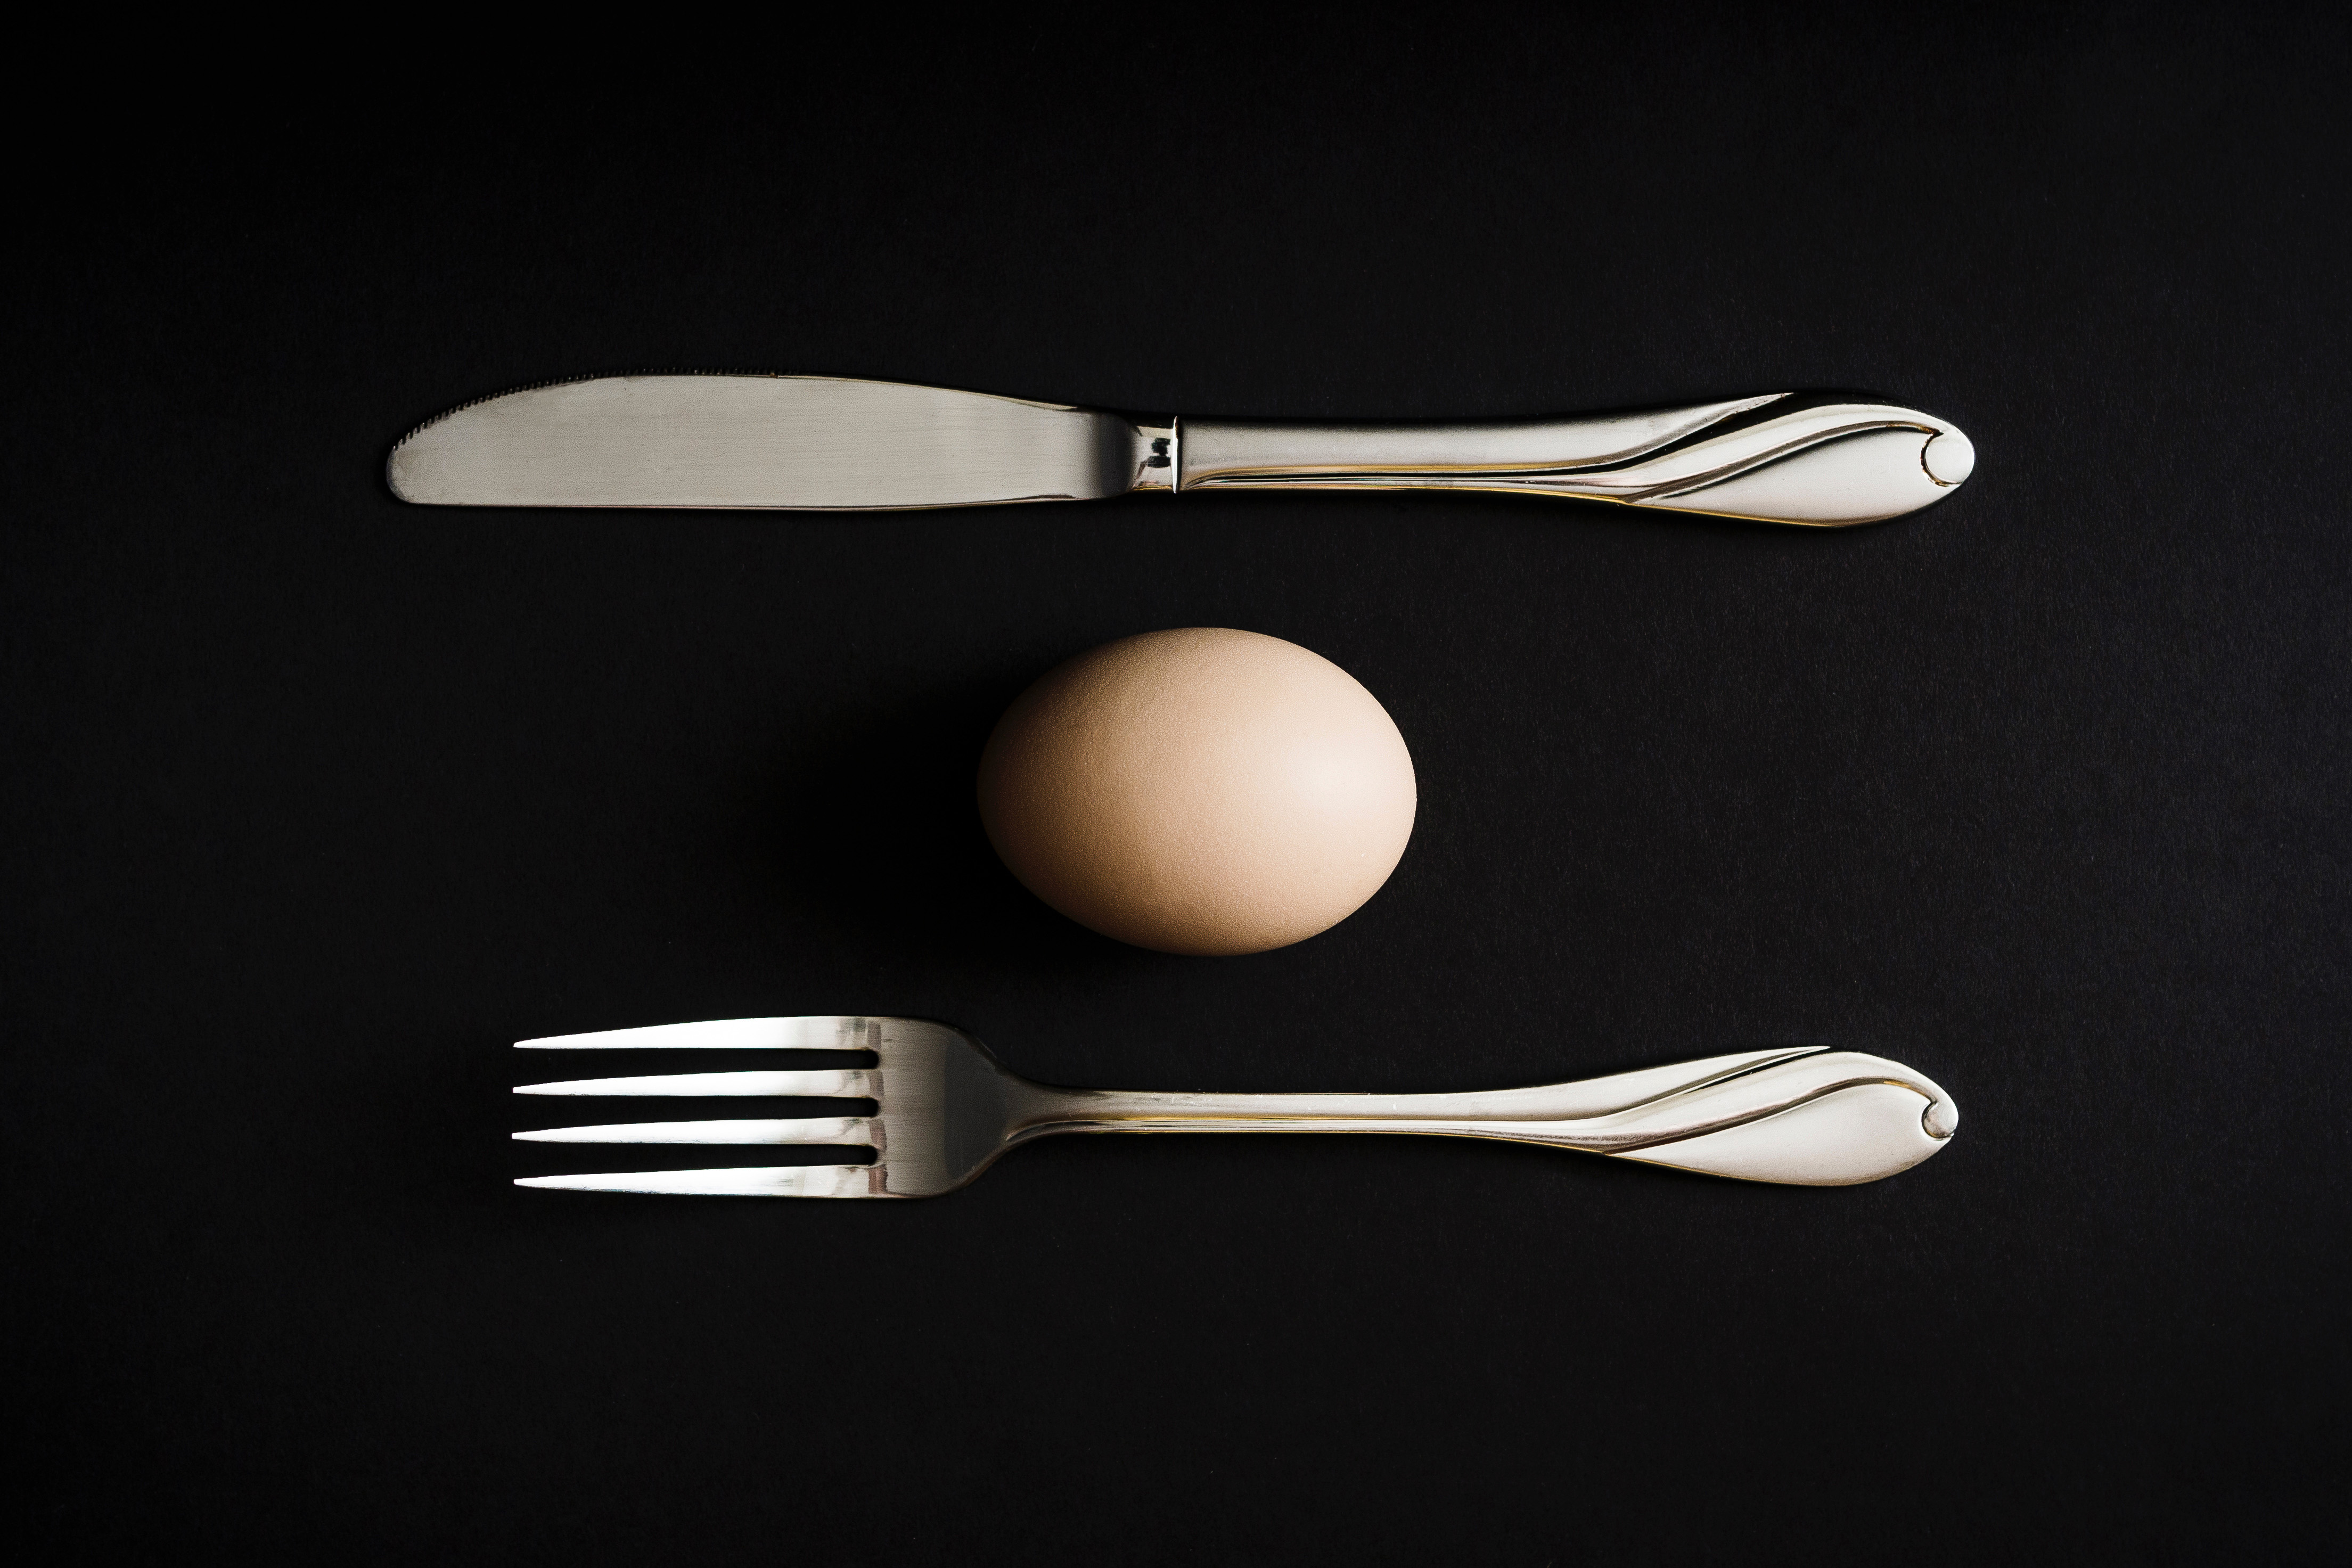
cutlery, spoon, tableware, kitchen utensil, tool, still life photography